Günther Johannes Paetsch

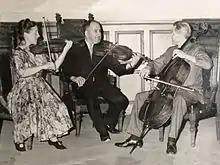
Priscilla and Gunther Paetsch playing trios with J. Boratgis

He was a founding member and cellist of the string trio called the Sebastian Players, which included Jim Boratgis on the viola and Priscilla Paetsch on the violin. Paetsch was appointed "visiting professor of cello" at the Colorado College during 1970–71 and 1978–79. He taught as instructor in the Strings from 1972–73. He also taught cello privately at his home, "Cosmic Heights," in Colorado Springs.